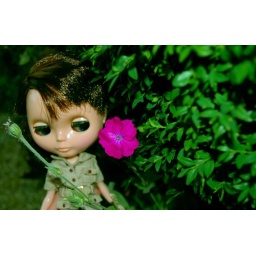
After finding no animals in my house or garden.